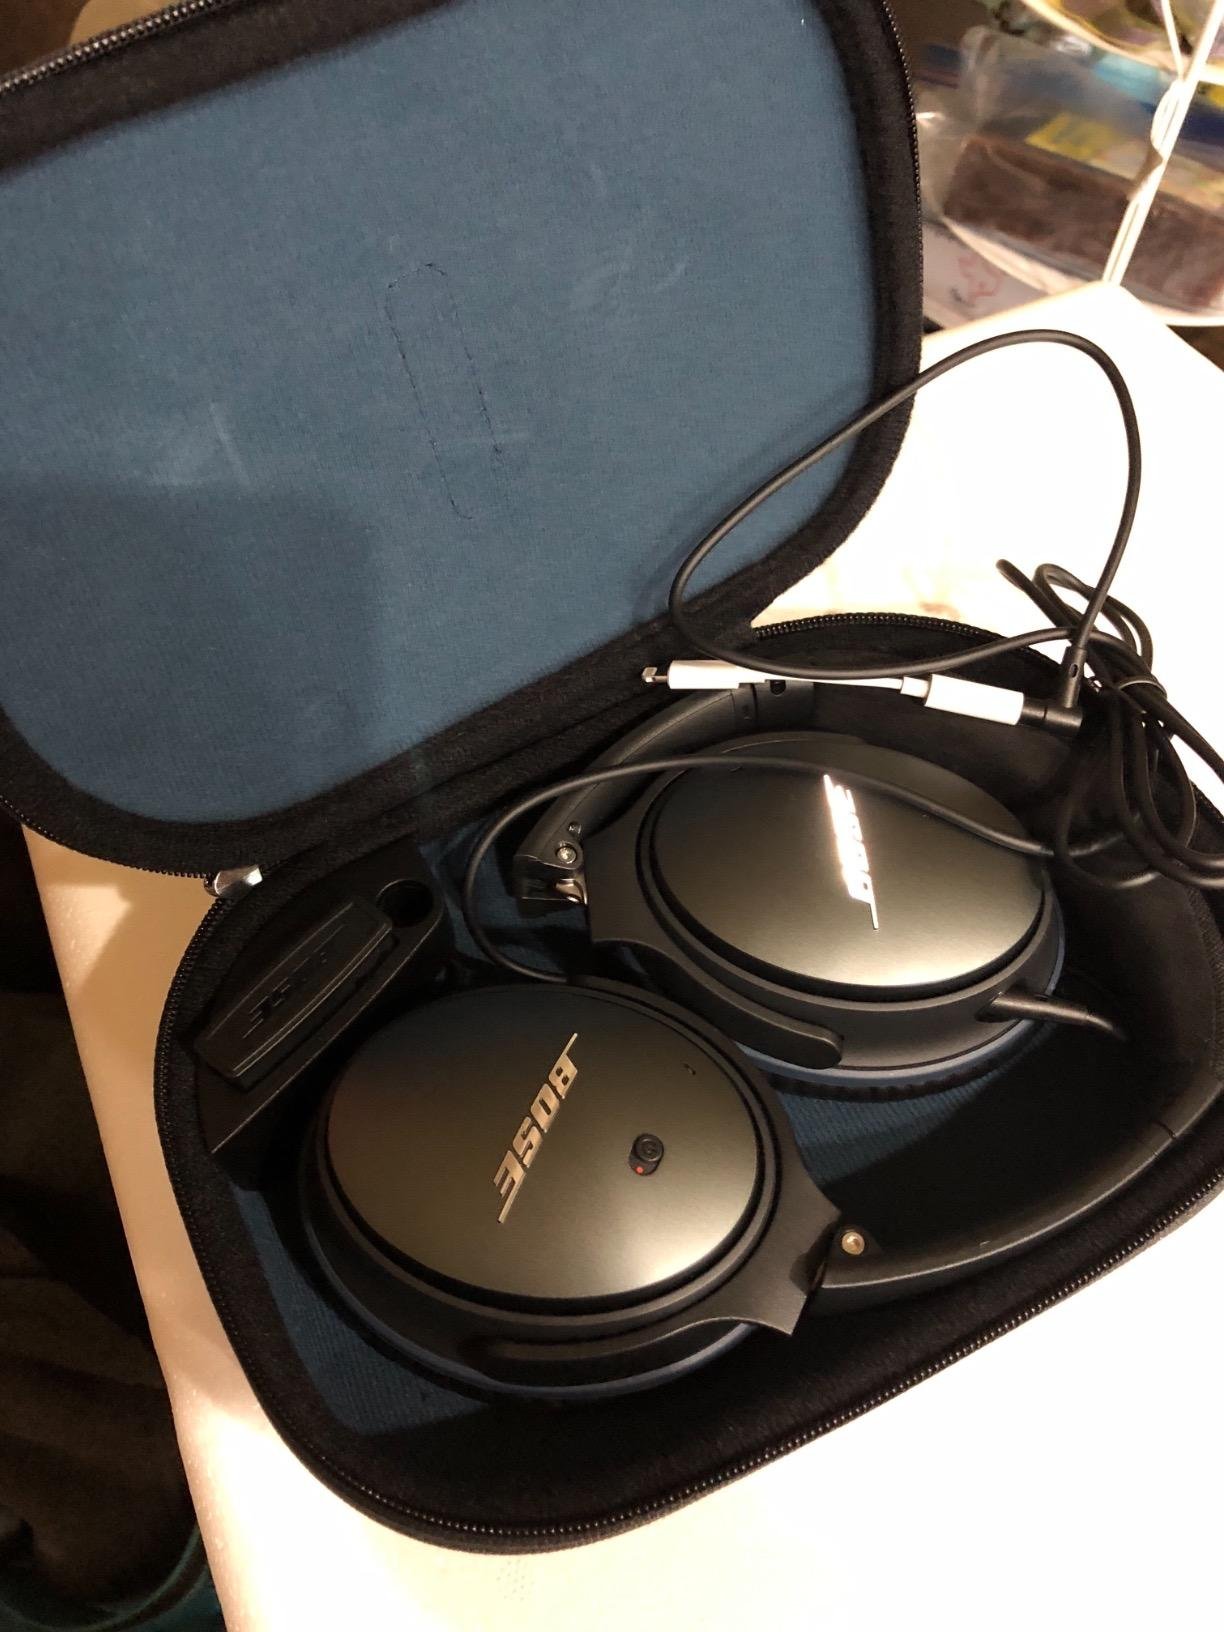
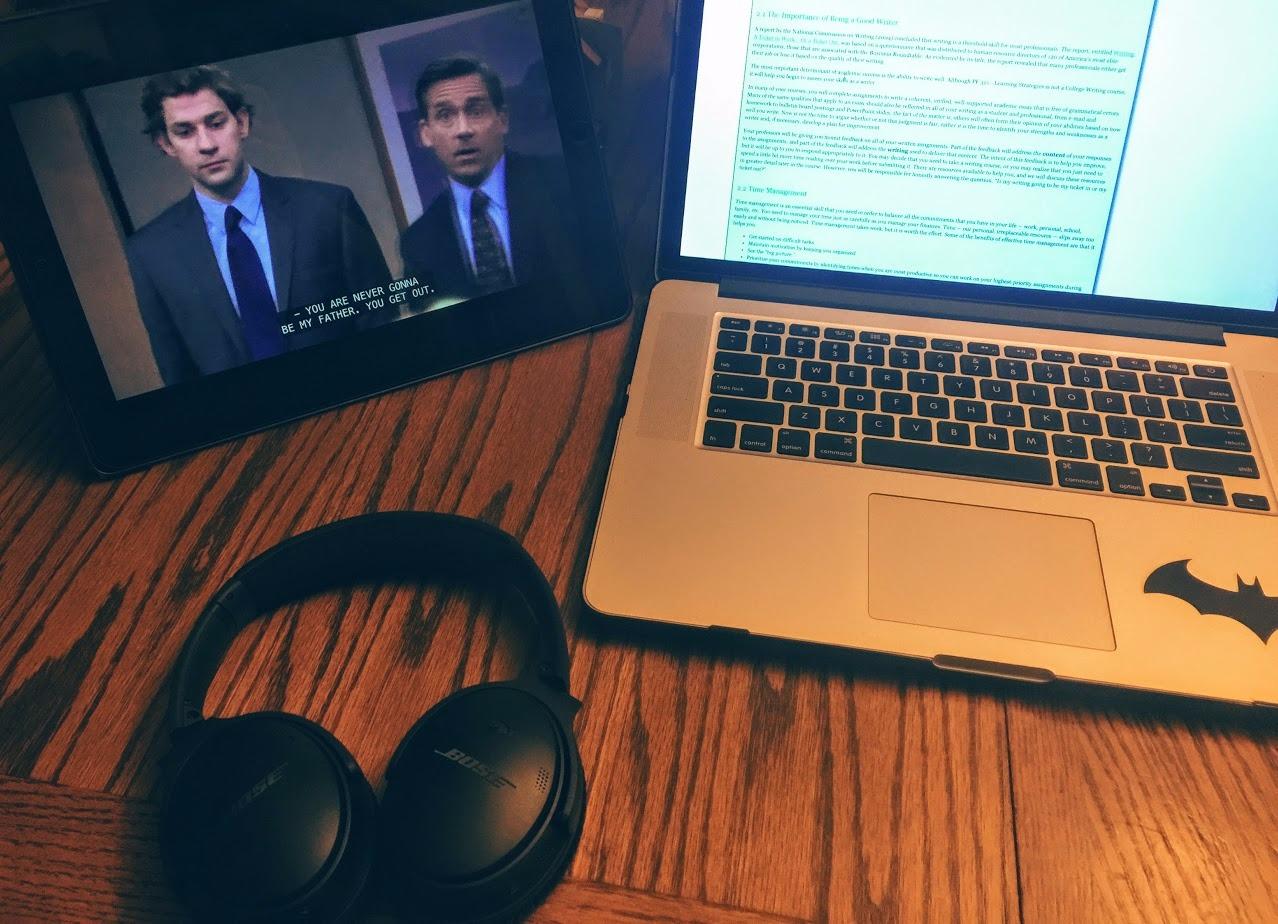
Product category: headphones
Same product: no